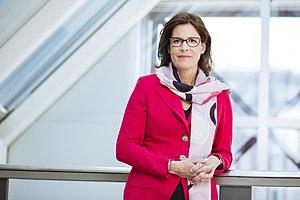
Sophie D'Amours, rectrice de l'Université Laval
Les recteurs de l'Université Laval ont dirigé l'administration de l'Université Laval depuis 1852.
Sophie D'Amours est ingénieure et professeure à l'Université Laval. Le 26 avril 2017, elle est élue rectrice de l’Université Laval et devient ainsi la première femme et la 26ᵉ personne à occuper cette fonction.